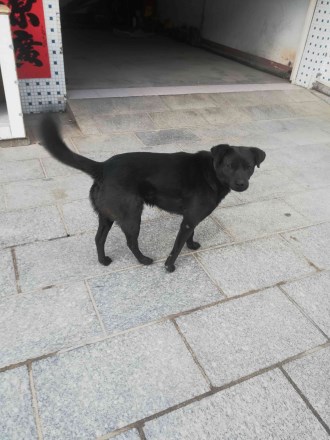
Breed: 3336-n000121-chinese_rural_dog